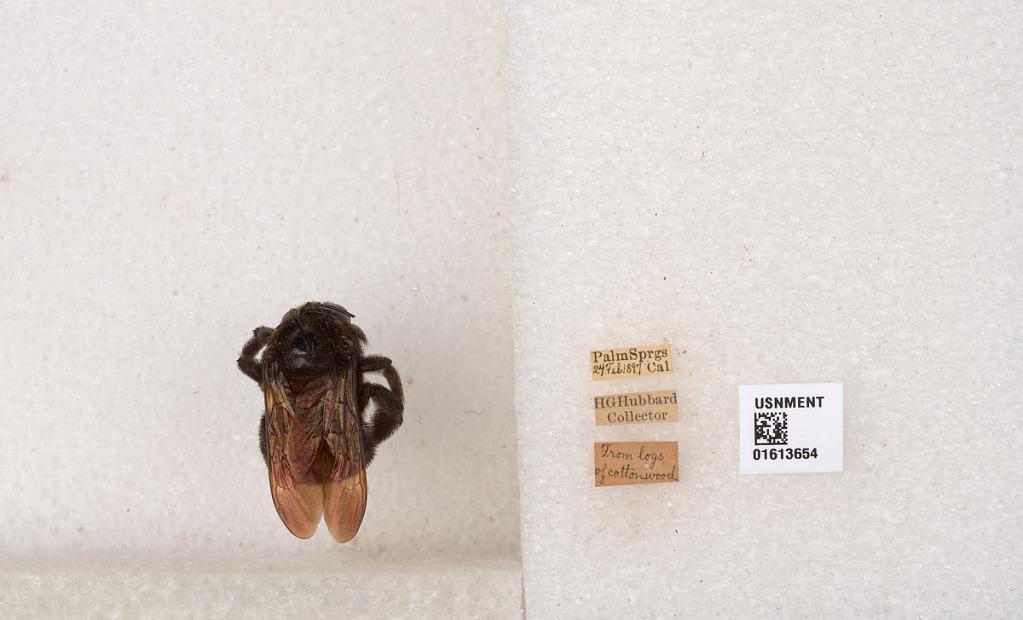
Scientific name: Xylocopa (Neoxylocopa) varipuncta Patton
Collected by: H. Hubbard
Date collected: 1897-2-24
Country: United States
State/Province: California
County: Riverside
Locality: Palm Springs
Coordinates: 33.8303, -116.545